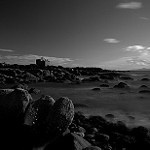
Label: B & W